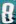
Number: 8